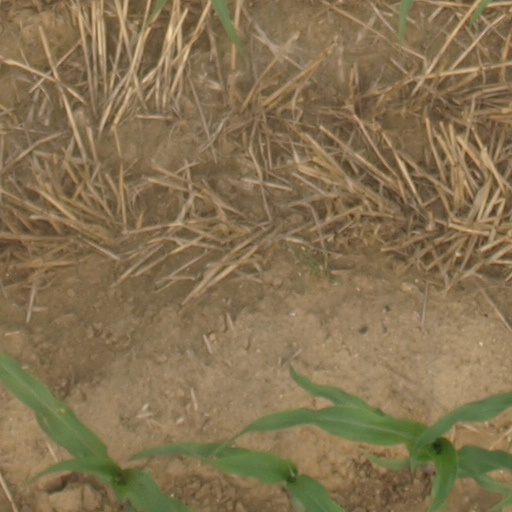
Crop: maize; corn